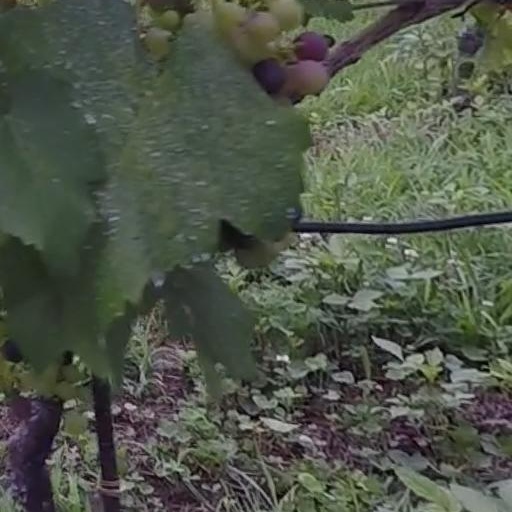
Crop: grape